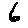
Label: 6